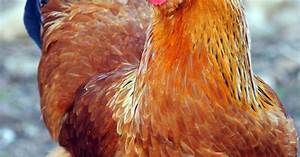
Label: chicken